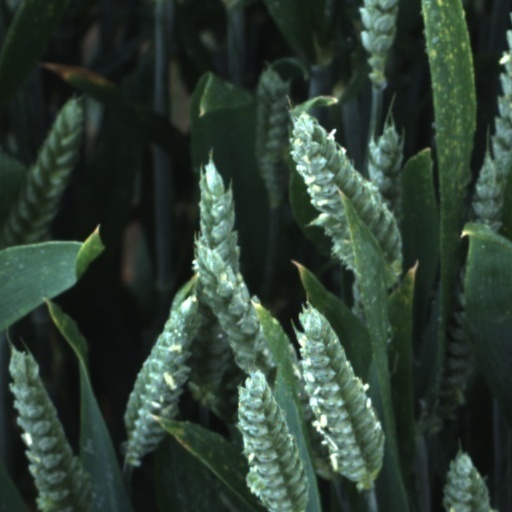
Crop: wheat